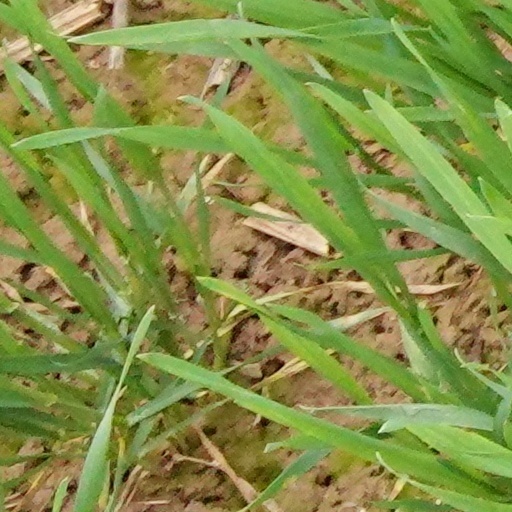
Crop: wheat